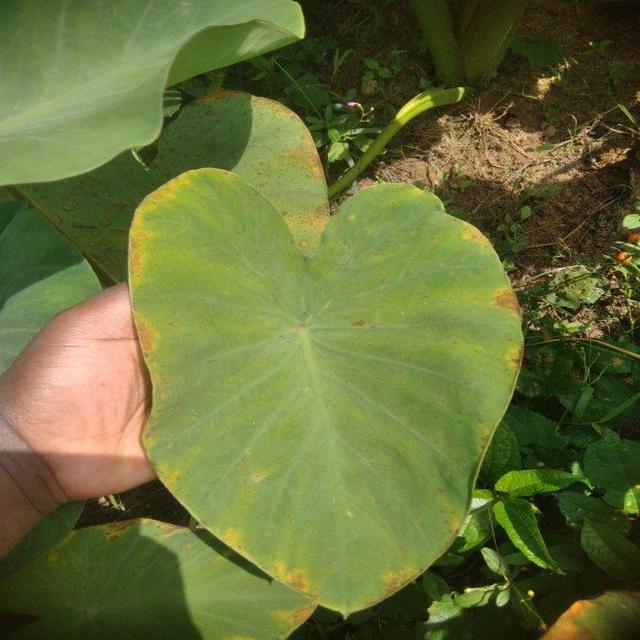
Label: Early_Blight